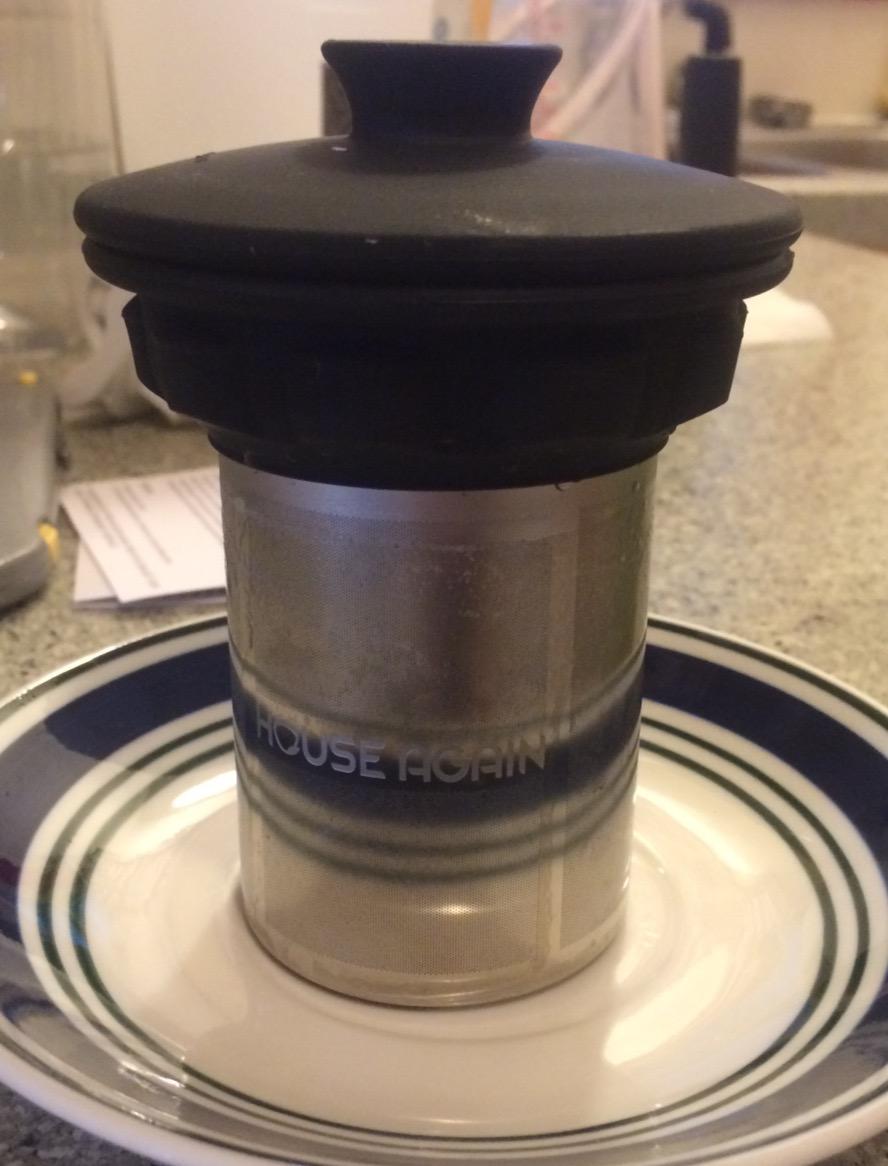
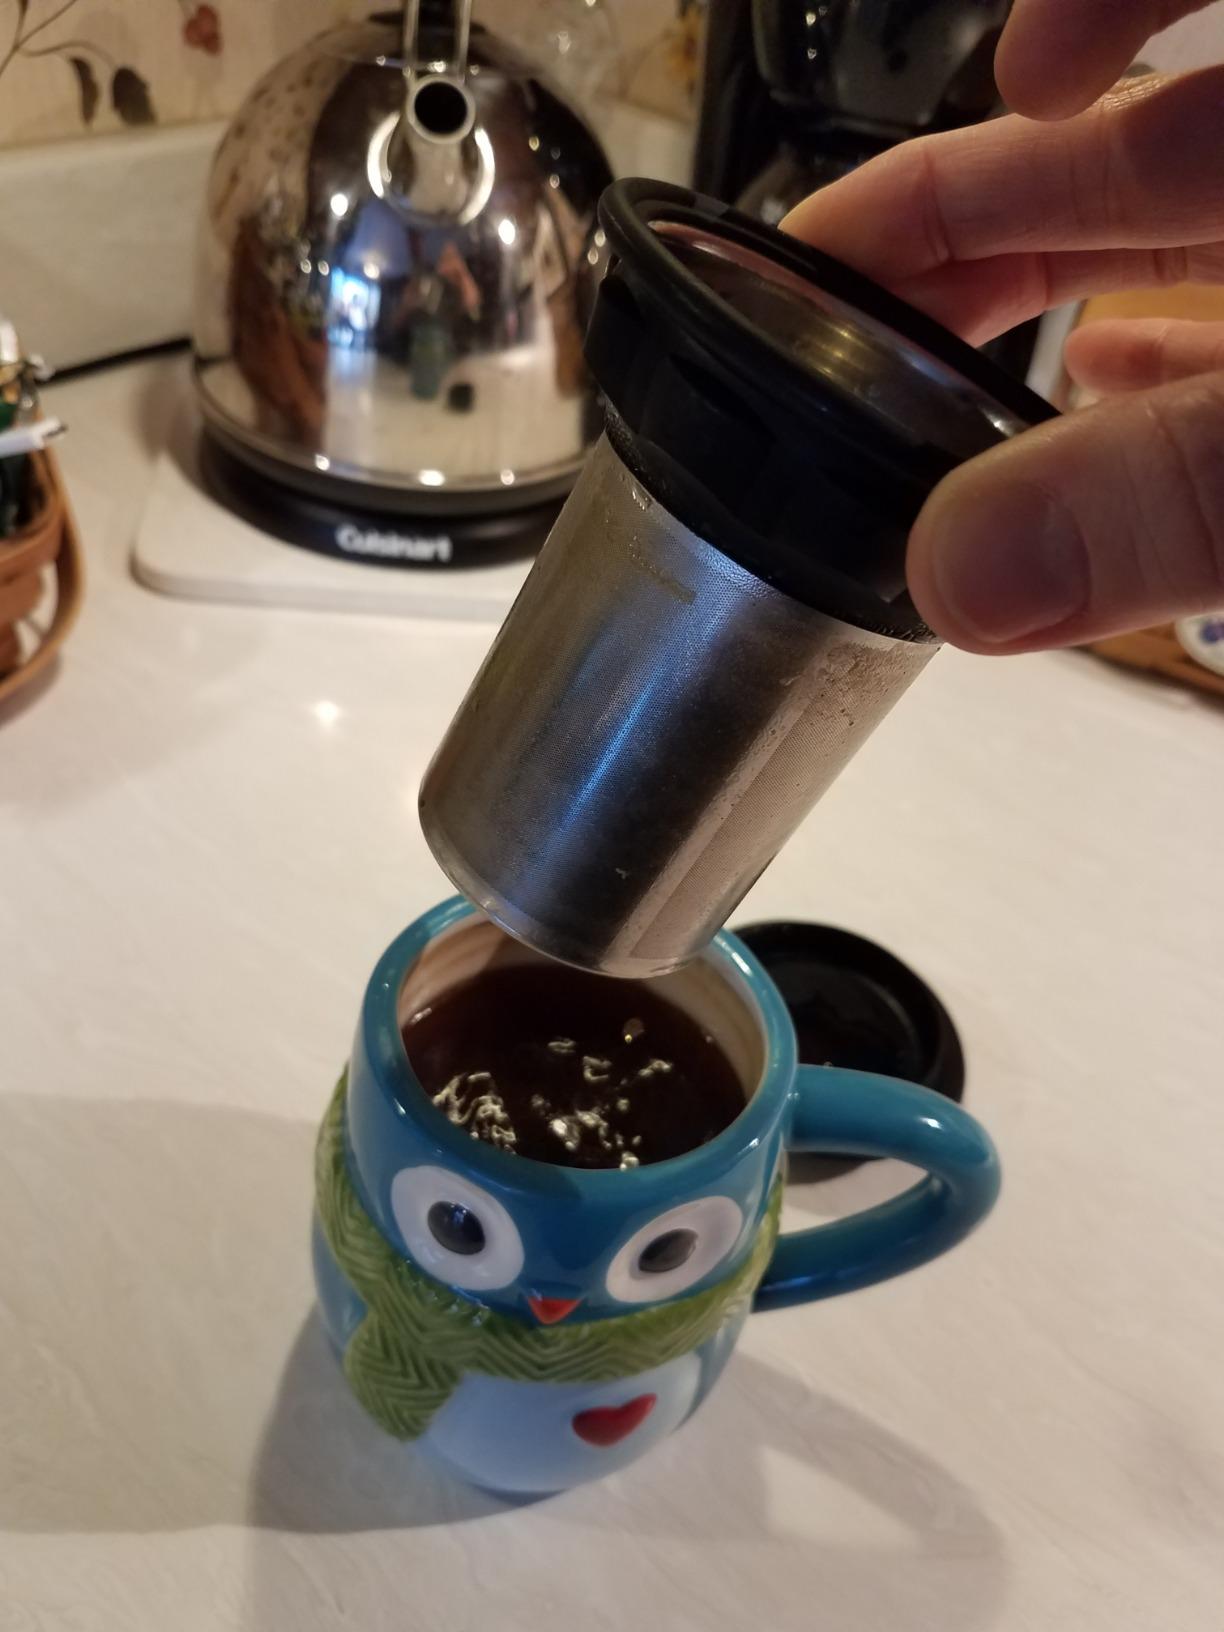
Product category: items_mug
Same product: yes